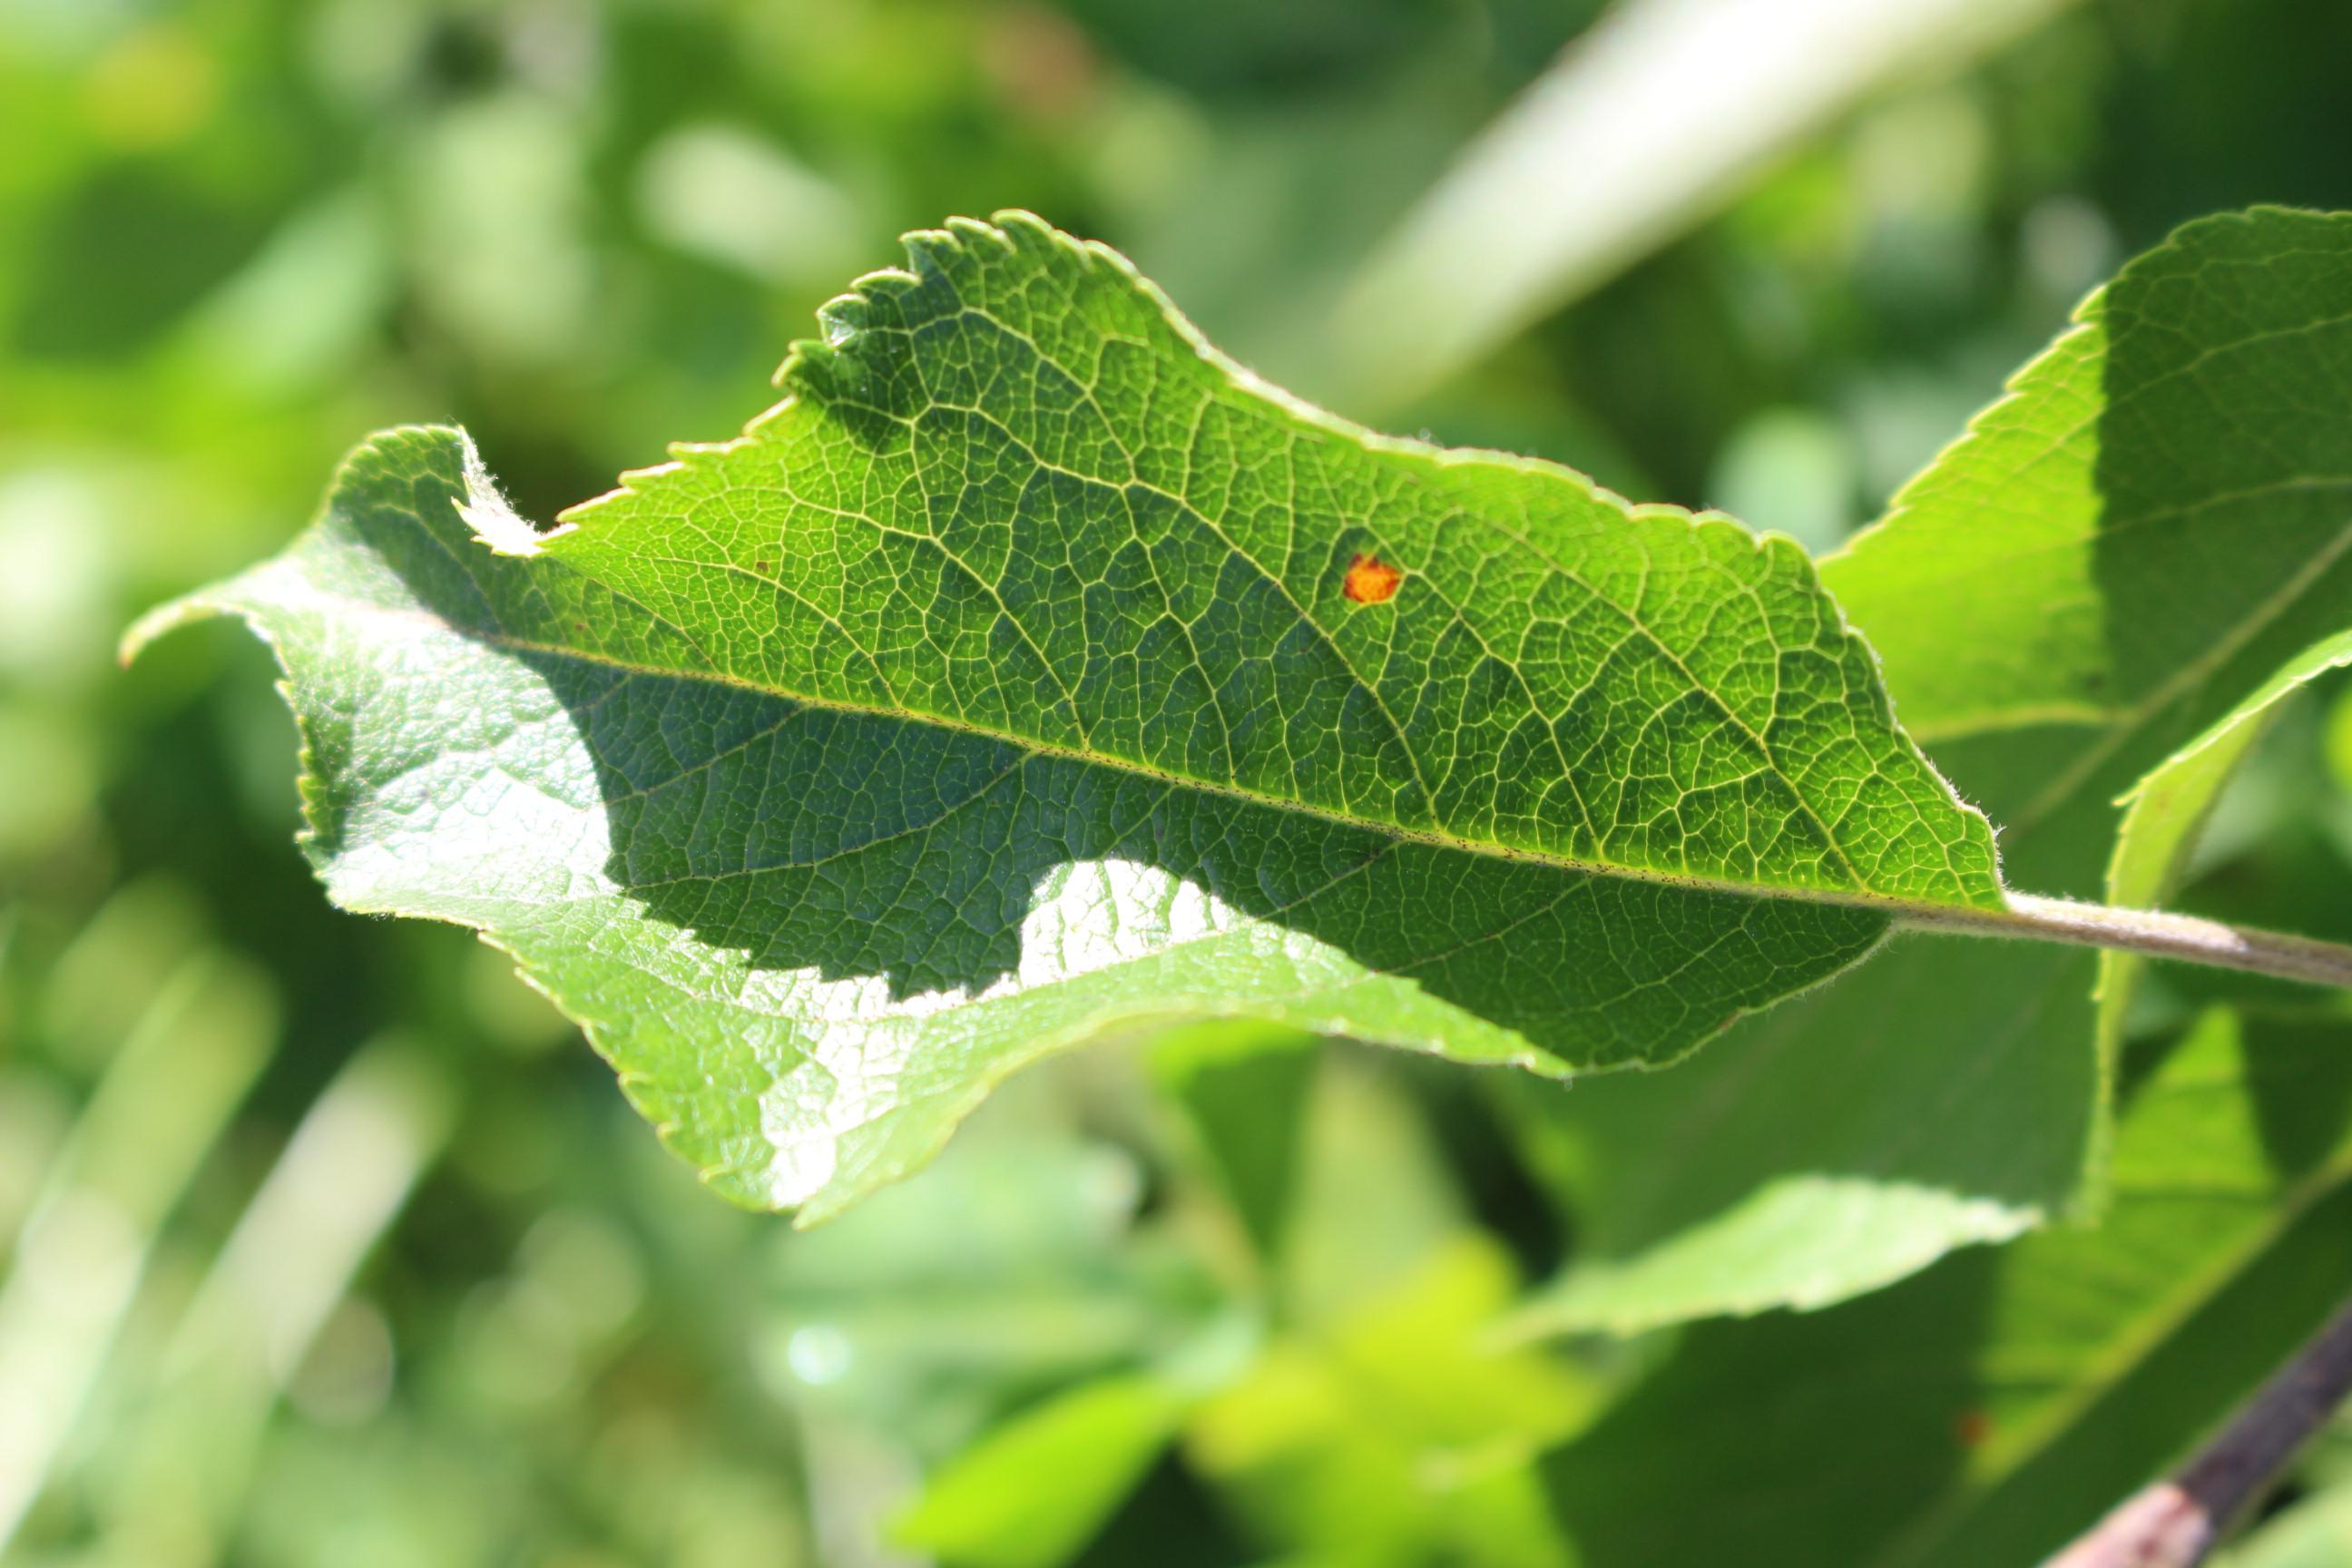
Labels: rust